Kimball Junction

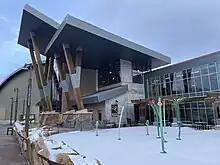
The Basin Recreation Fieldhouse

Kimball Junction is named after William Henry Kimball, a prominent figure in the Church of Jesus Christ of Latter Day Saints that started the Kimball Stage Stop at the current site of Kimball Junction.